Archips semiferanus

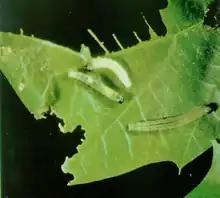
Oak leafroller larvae feeding on oak leaves

Oak leafroller moths lay their eggs in July each year, in groups of 40 to 50. The female covers the eggs with hairs from her body; they are deposited on "the base of large branches and rough bark patches on both tree trunks and limbs". The flat egg masses are white-gray in color and oval shaped, and are about across. The eggs overwinter and hatch in spring of the next year. The larvae (or caterpillars) emerge in April and initially eat the buds of oak trees and young leaves inside them.